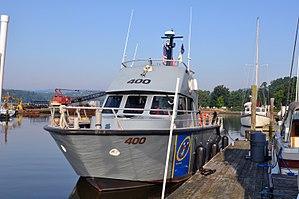
Les forces de défense d'État aussi connues comme garde d'État, réserve militaire d'État, ou milice d'État sont des unités de milice opérant sous la seule autorité d'un gouvernement ou gouverneur d'un État des États-Unis, et se distinguent de la Garde nationale des États-Unis par le fait qu'elles ne sont pas des forces militaires fédérales.